Answer in natural language. Considering the relative positions, is wooden dining table (marked A) to the left or right of dark bed with blue bedding (marked C)? Choose between the following options: right or left
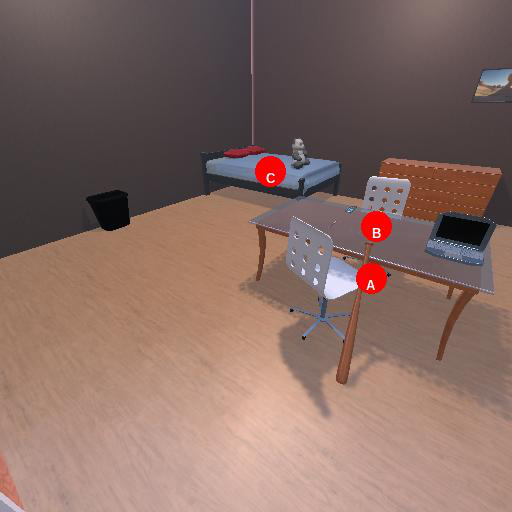
<answer>right</answer>